Rhagoletis juglandis

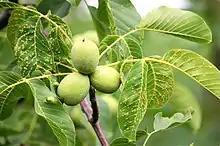
Walnut Tree, typical site of infestation

"R. juglandis" flies deposit their eggs in the husks of developing walnuts, on which the larvae feed and develop. Adult flies feed on dew and plant sap and can also dissolve solid deposits on foliage for nutrients using saliva. Feeding is most active in the beginning of the day and in the evening.